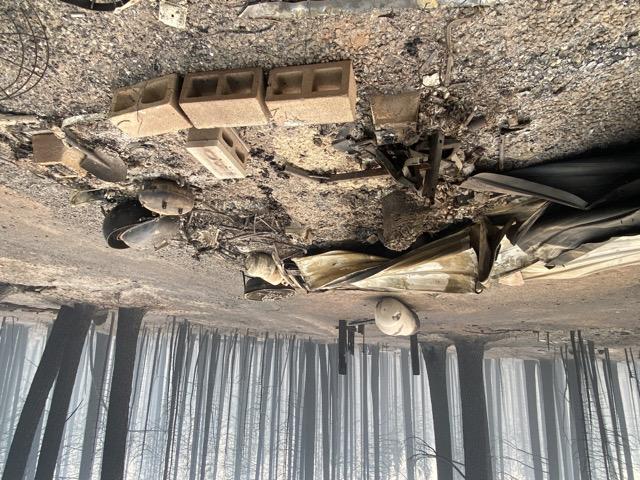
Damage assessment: destroyed